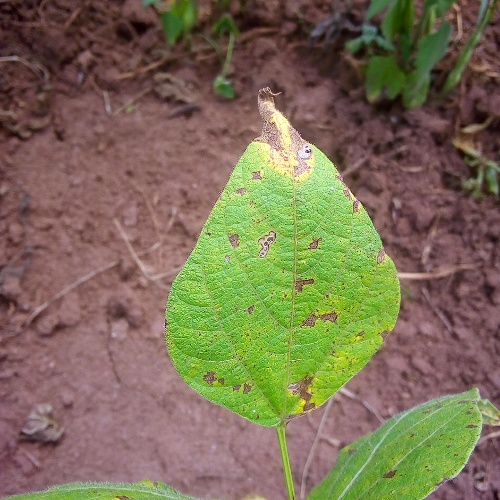
Leaf condition: angular_leaf_spot